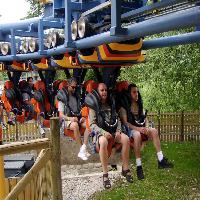
Weather: cloudy or overcast